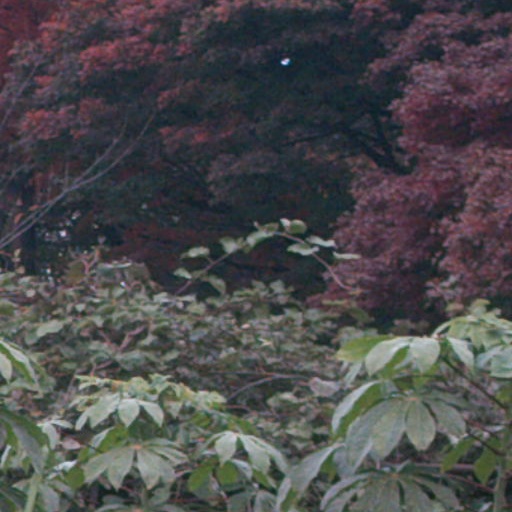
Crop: cassava